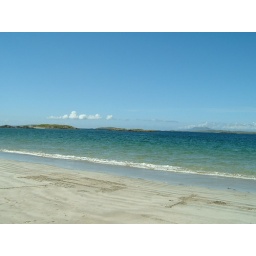
The diagram drawn in the sand is either the periodic table or a complete depiction of the types of igneous activity.